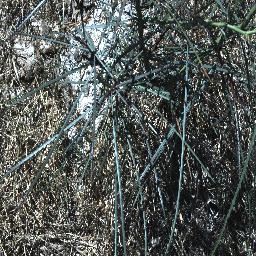
Label: parkinsonia